Sex trafficking in the United States

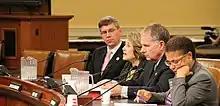

Criminal laws exist at both the state and federal level that may be used to prosecute sex trafficking offenses. In addition, the Victims of Trafficking and Violence Protection Act of 2000 provides immigration protections to victims of sex trafficking who are not lawfully in the United States. To address the issue of sexual exploitation and sex trafficking of minors, the legal system operates through two interconnected justice systems: the adult criminal justice system and the juvenile justice system. These systems are responsible for investigating, prosecuting, and punishing offenders, as well as providing support and justice to victims and survivors.